Nintendo Switch Pro Controller

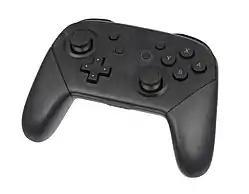
A standard Nintendo Switch Pro Controller

The Nintendo Switch Pro Controller is a video game controller developed by Nintendo for use with the Nintendo Switch hybrid console. It serves as an alternative to the Joy-Con controllers. The Nintendo Switch 2 Pro Controller, which features additional buttons, serves as an alternative controller for the Nintendo Switch 2 console.